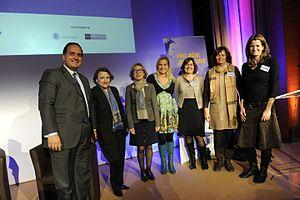
Le Prix Irène Joliot-Curie, remis par Geneviève Fioraso, ministre de l’Enseignement supérieur et de la Recherche et Marwan Lahoud, Directeur Général délégué à la Stratégie et à l'International du Groupe EADS, a pour vocation de mettre en lumière les carrières exemplaires de femmes de sciences. - Valérie Masson-Delmotte, Prix de la ""Femme scientifique de l'année"" - Wiebke Drenckhan, Prix de la ""Jeune Femme scientifique"" - Claire Wyart, Prix de la ""Jeune Femme scientifique"" - Véronique Newland, Prix du ""Parcours Femme entreprise"""
Airbus est une coopération industrielle internationale française présente dans le secteur aéronautique et spatial civil et militaire. Lors de sa création en 2000, le groupe se nomme European Aeronautic Defence and Space company et est détenu par Lagardère et Daimler, il résulte d’une concentration de la quasi-totalité des constructeurs français, allemands et espagnols.